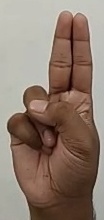
ASL sign: U